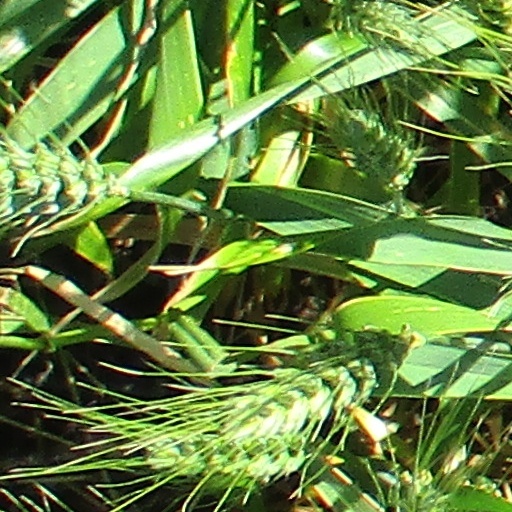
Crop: wheat